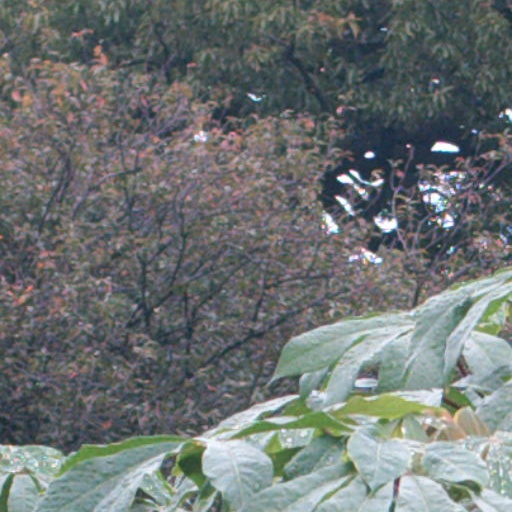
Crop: cassava